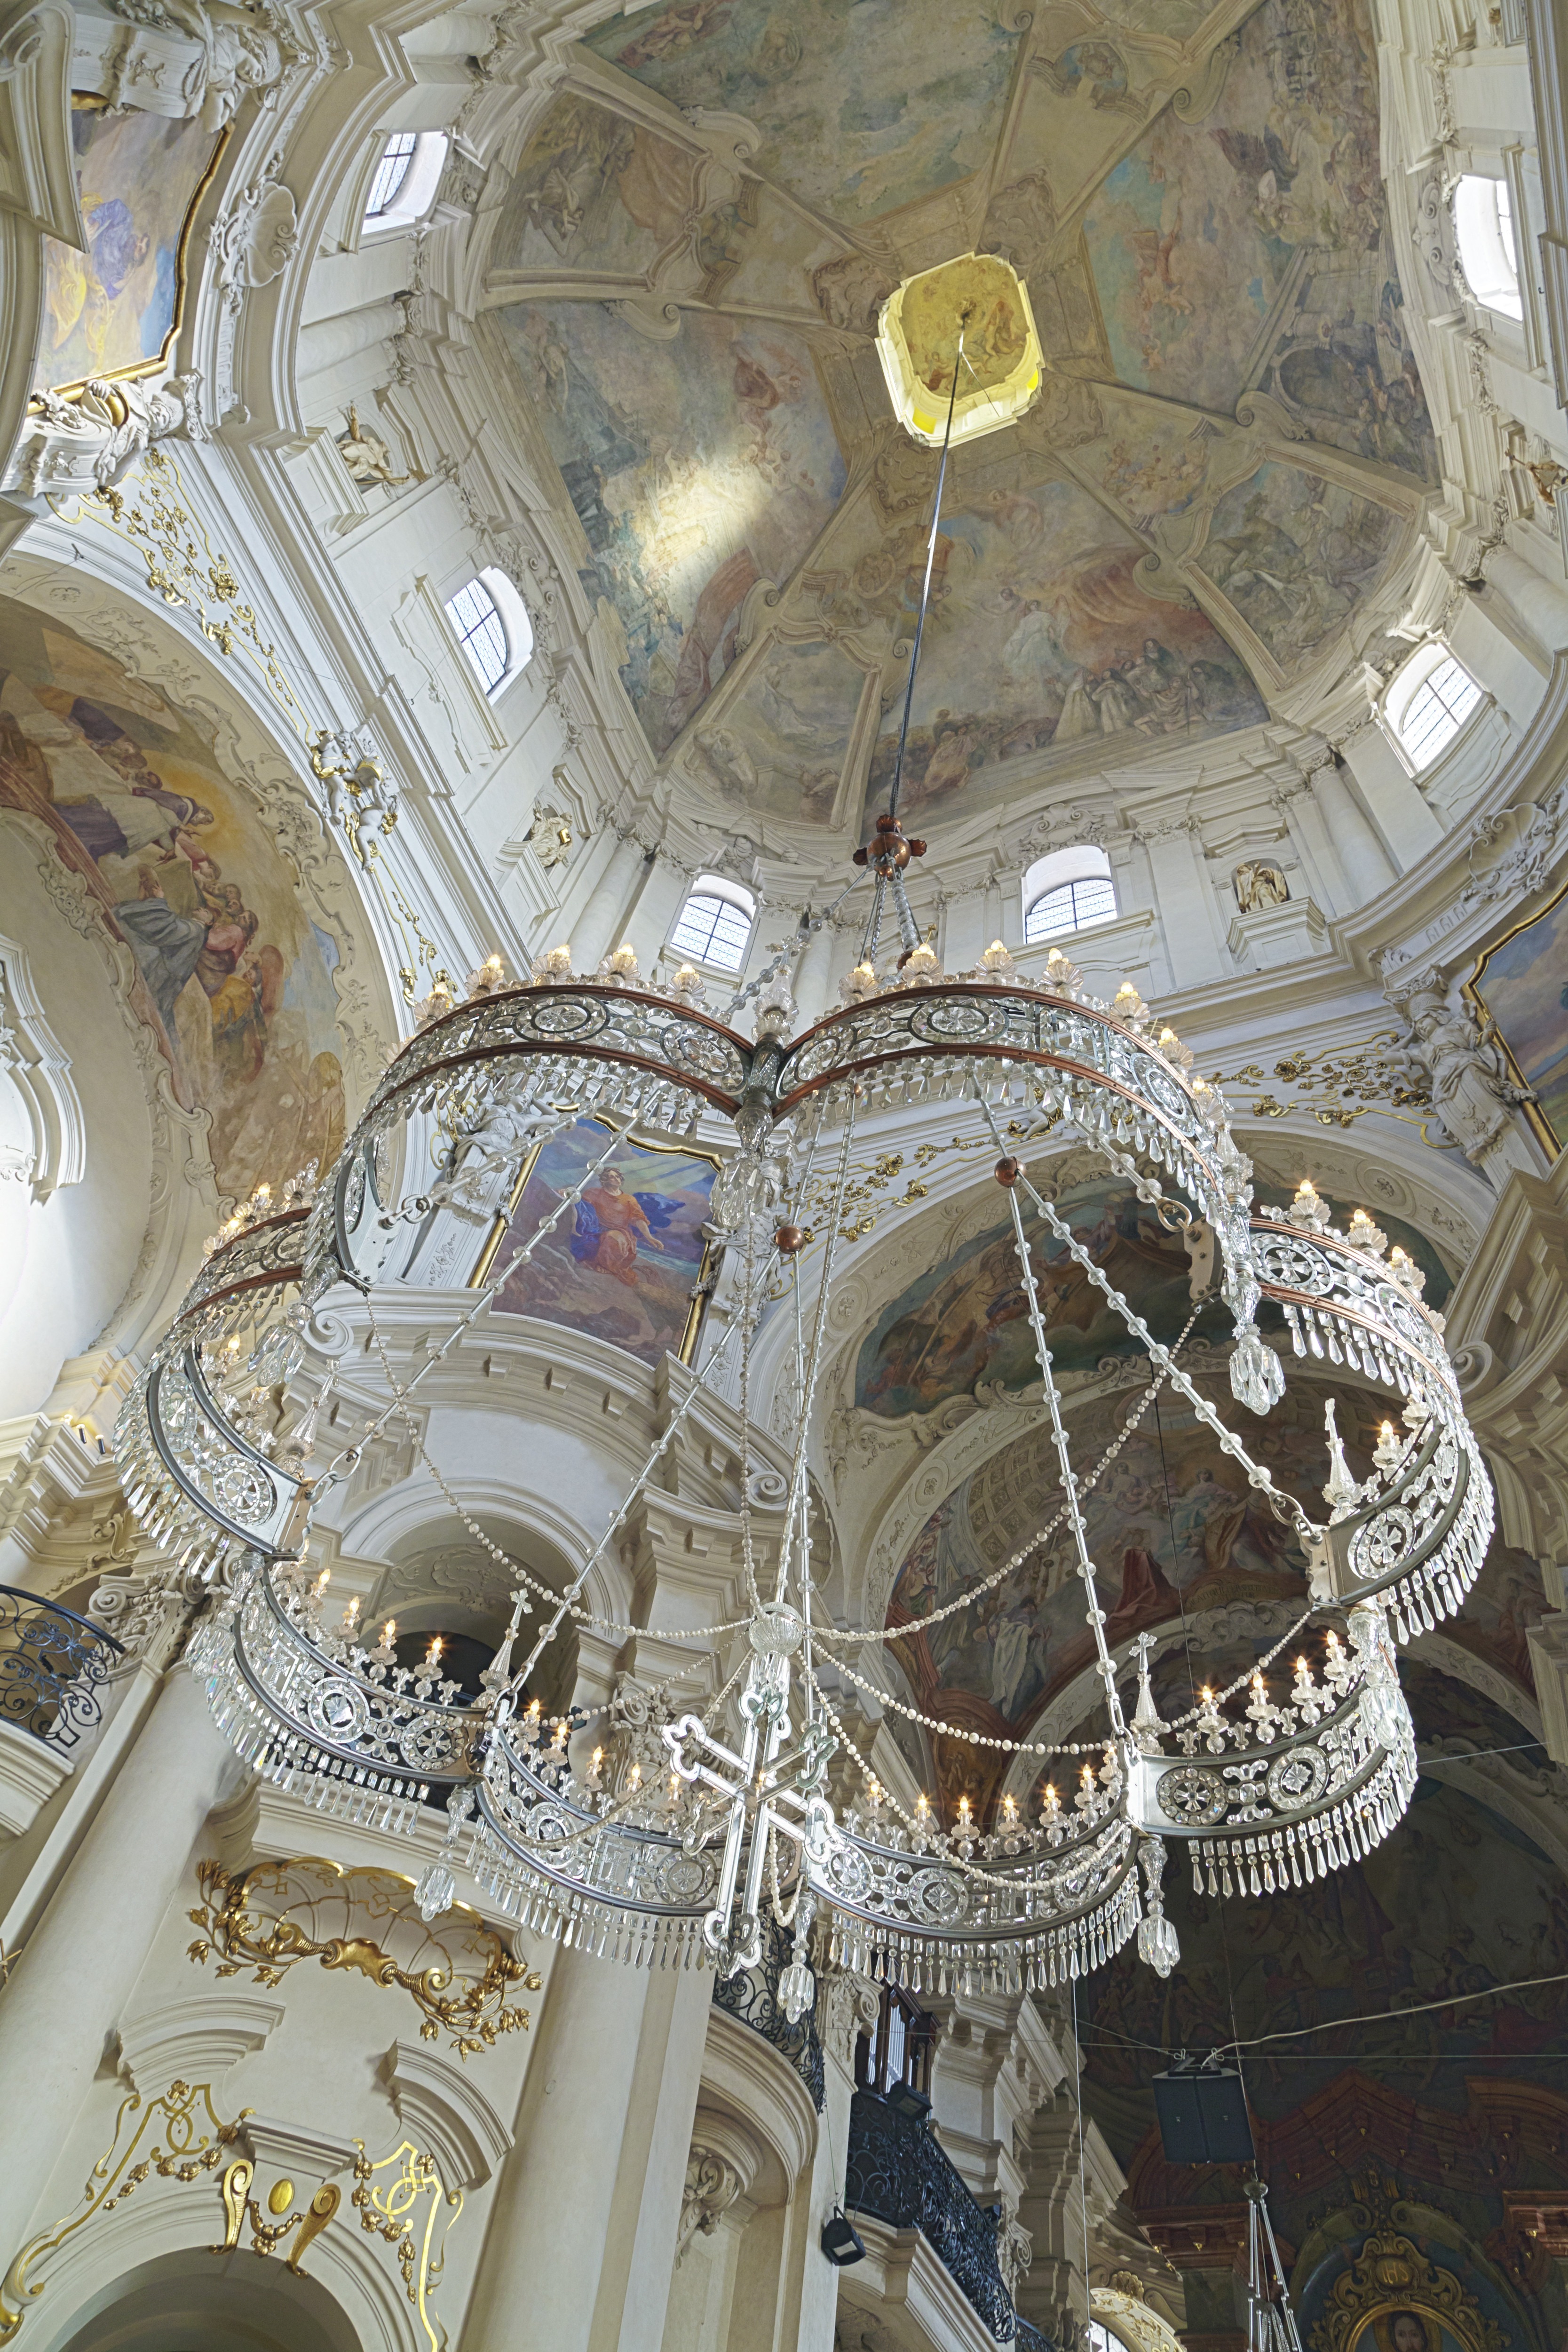
architecture, antique, interior, building, old, europe, ceiling, indoor, religion, paint, church, cathedral, prague, lighting, place of worship, religious, inside, art, symmetry, saint, history, vault, chandelier, tourist attraction, basilica, dome, czech, bohemia, nicholas, baroque, ancient history